Saudi riyal

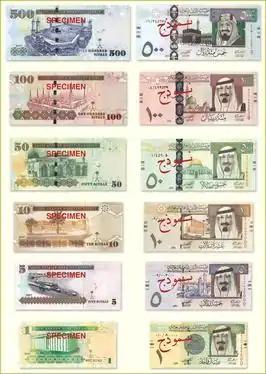
The fifth series under King Abdullah (2007–2016)

On May 20, 2007, "the Saudi Arabian Monetary Agency, pursuant to article (4) of the Saudi Currency Law, issued under the Royal Decree No. (6) and dated 1/7/1379H." announced the fifth domination of the Saudi riyal that features King Abdullah's picture on all notes except the 500 riyals, which features King Abdulaziz. The 100 and 50 riyal notes were released on May 21, 2007. The 10 and 5 riyal notes followed in June 2007, then the 500 riyal followed in September 2007, and finally the 1 riyal note completed the series in December 2007.